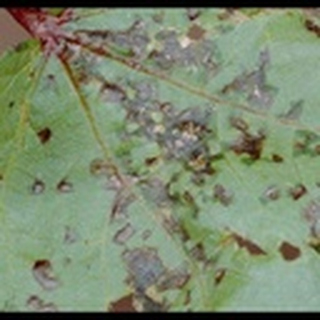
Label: cotton_bacterial_blight